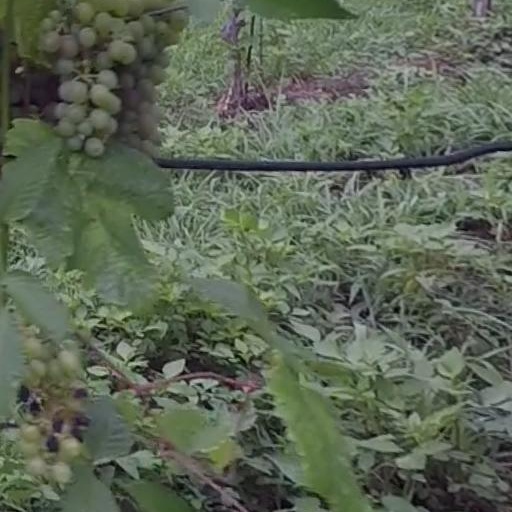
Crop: grape